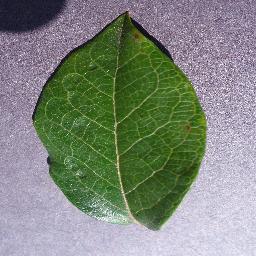
Label: Blueberry___healthy